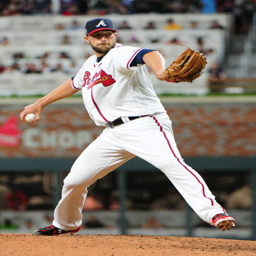
# throws a ninth inning pitch against sports team .